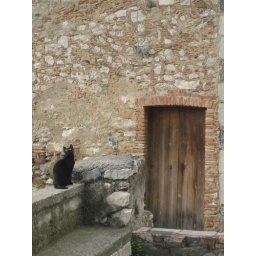
This cat was fixated on something. We saw more cats than dogs in Italy.